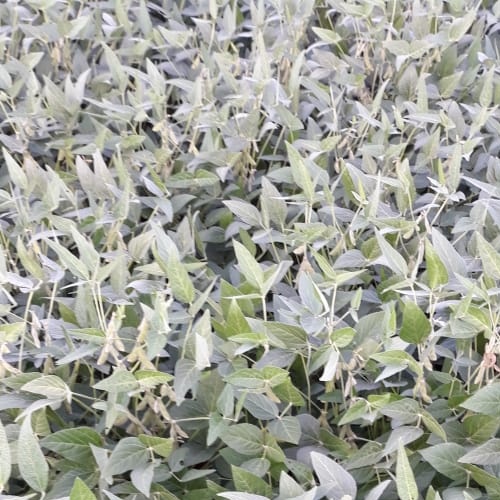
Label: Diabrotica_speciosa